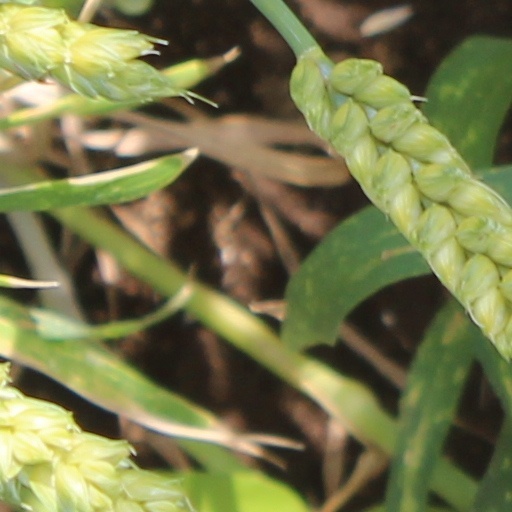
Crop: wheat